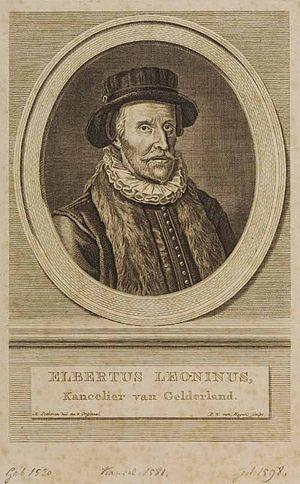
La pacification de Gand, conclue le 8 novembre 1576, est une alliance entre les Dix-Sept Provinces des Pays-Bas espagnols dans le but de faire cesser les exactions des troupes espagnoles mutinées ainsi que mettre un terme à la guerre civile entre les provinces restées loyales à la couronne d’Espagne et les provinces rebelles de Hollande et de Zélande.